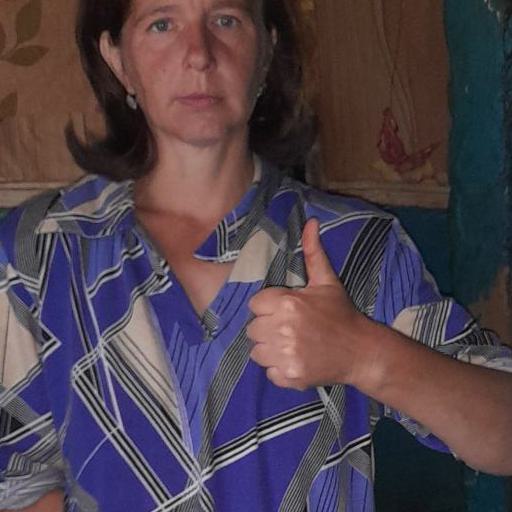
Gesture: like